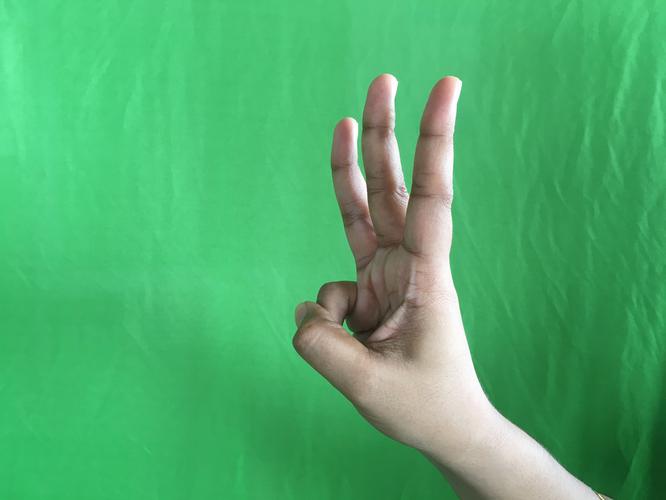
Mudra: Trishulam
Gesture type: single_hand